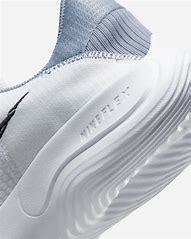
Brand: Nike
Model: Flex Experience Run 11 Next Nature